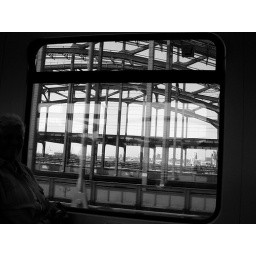
bridge in a train